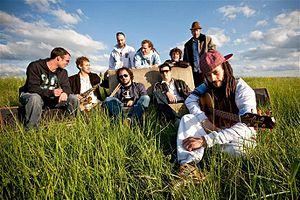
Danakil est un groupe de reggae français, originaire de Marly-le-Roi, en région parisienne. Formé en 2000, le groupe porte un message engagé sur une musique métissée oscillant entre reggae et musique du monde.